Crowninshield House

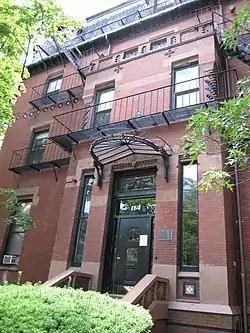

The Crowninshield House is a historic house at 164 Marlborough Street in the Back Bay neighborhood of Boston, Massachusetts. Built in 1870, it is the first residential design of the renowned architect Henry Hobson Richardson. It was added to the National Register of Historic Places in 1972.